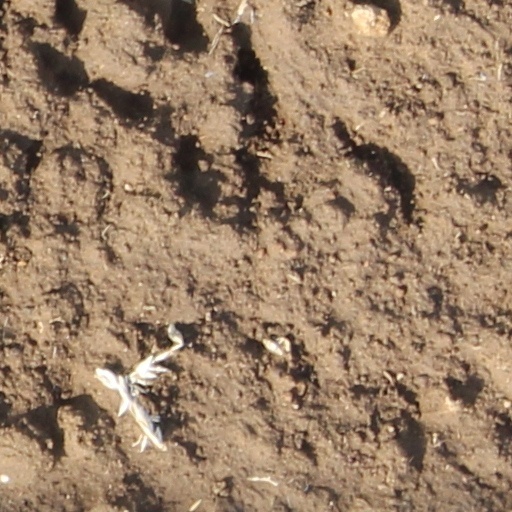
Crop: wheat